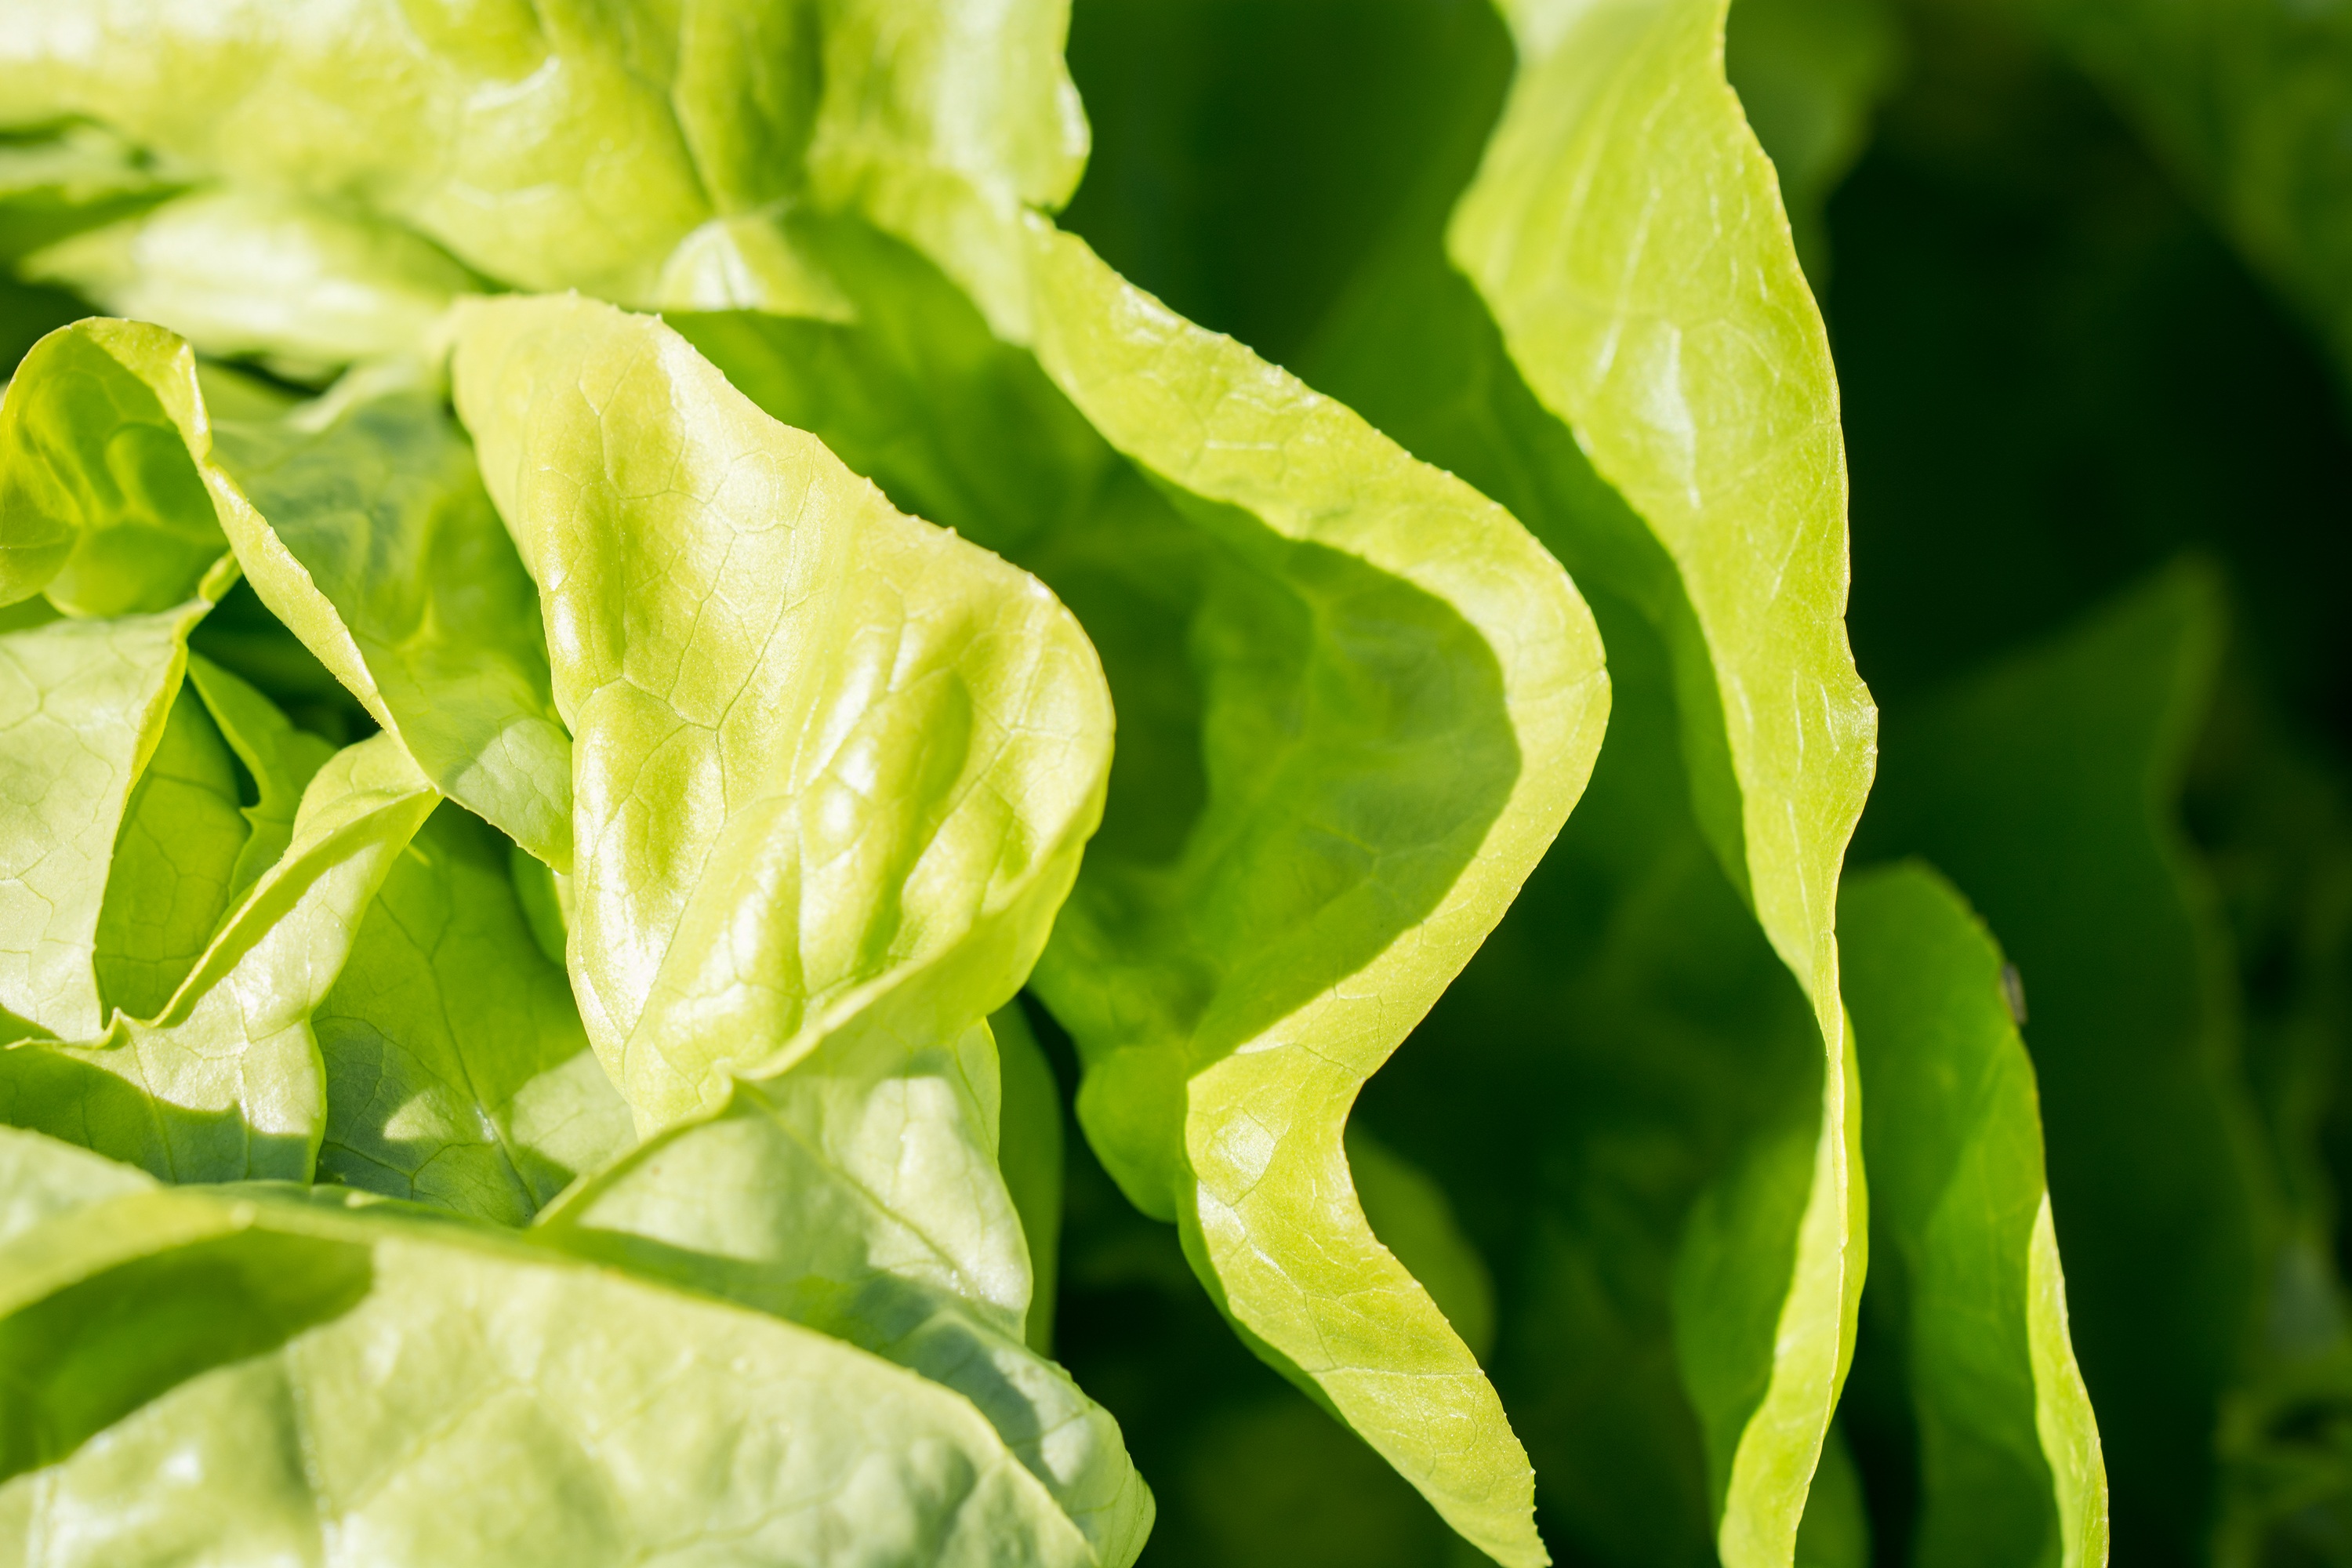
nature, plant, leaf, flower, feed, food, salad, green, produce, vegetable, botany, yellow, garden, healthy, close, eat, flora, delicious, lettuce, nutrition, vegetables, vegetarian, horticulture, crisp, vitamins, frisch, leaf lettuce, edible, brassica, arum, macro photography, bio, raw food, vegetable garden, head of lettuce, flowering plant, health conscious, plant stem, leaf vegetable